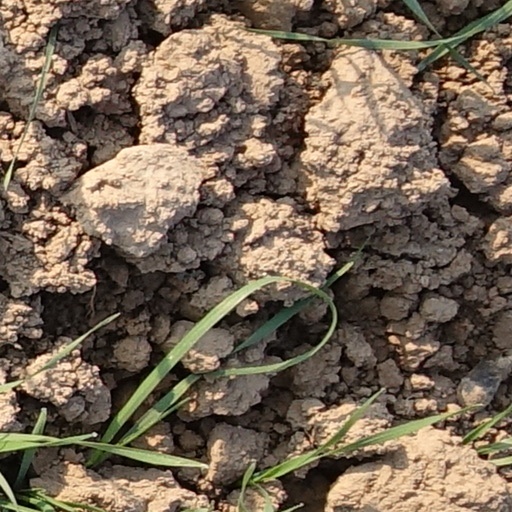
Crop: wheat